Pajrek Castle

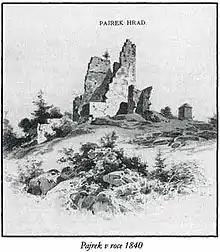

The ruins of the Pajrek Castle lie in the Czech Republic above the town of Nýrsko, in the western part of the Bohemian Forest at a height of 505 metres above sea level.